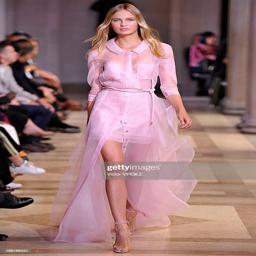
a model walks the runway at the summer fashion show during fashion week .